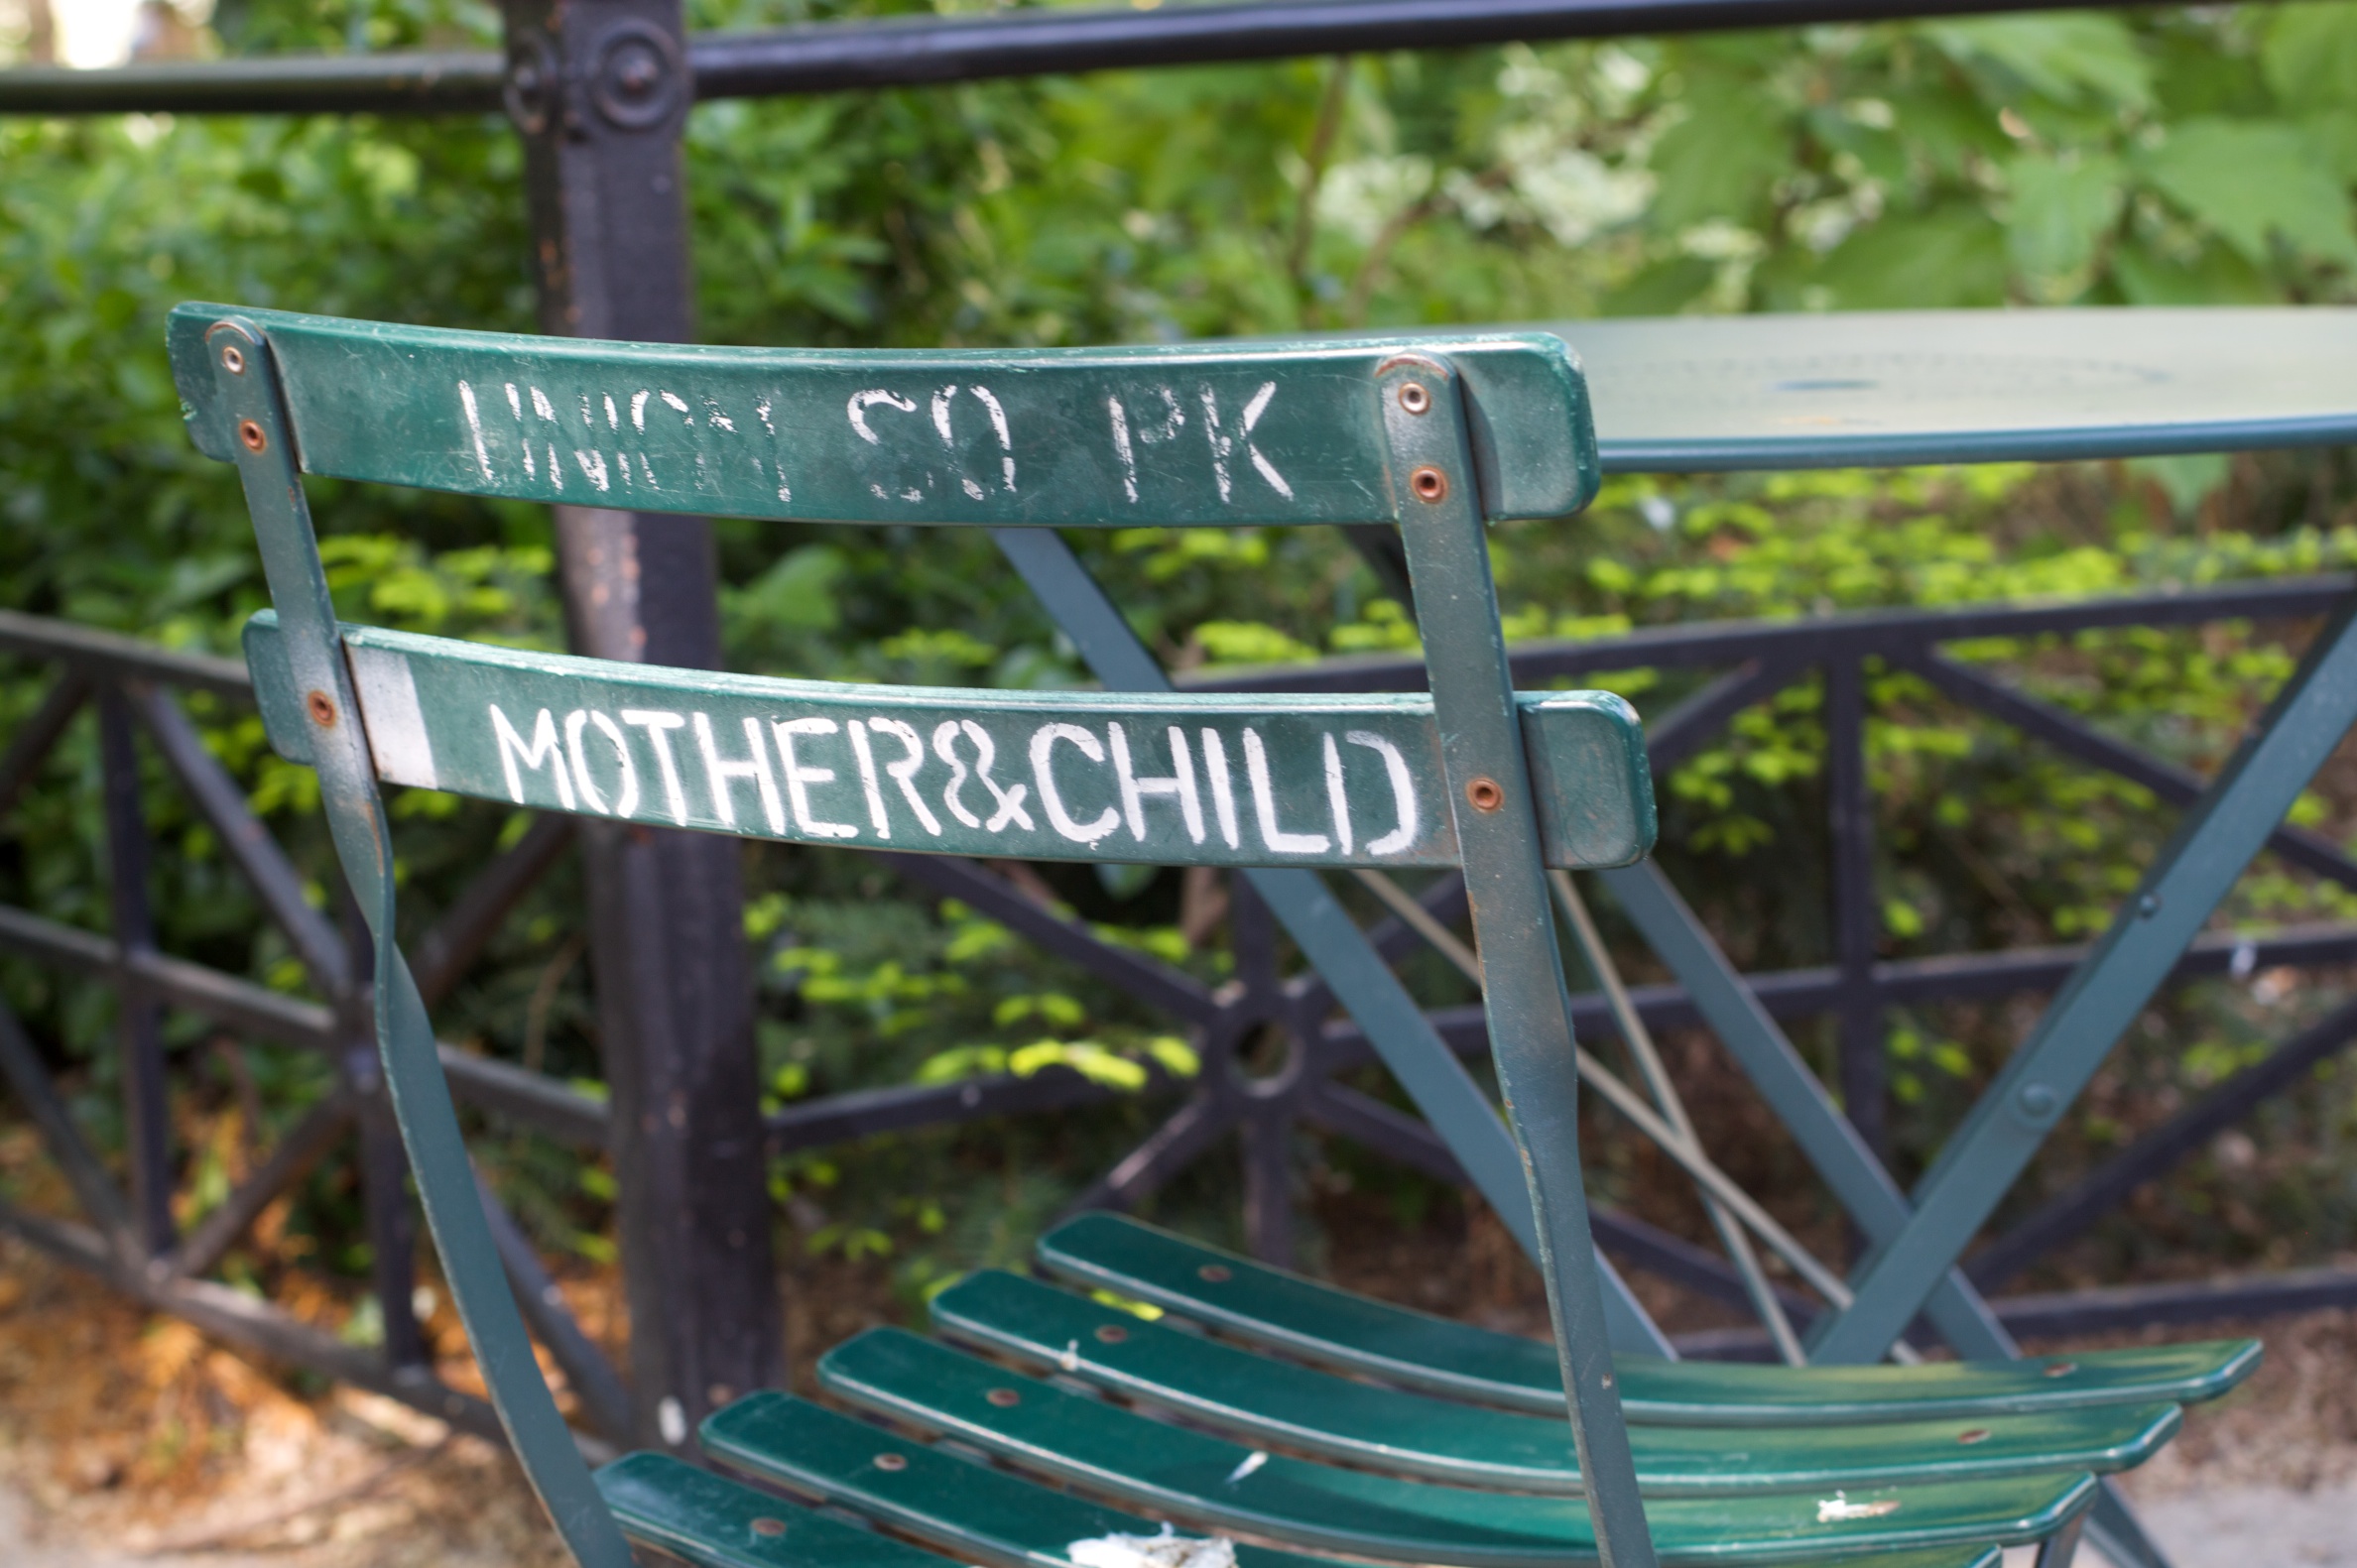
bicycle, green, vehicle, park